Kaiserslautern

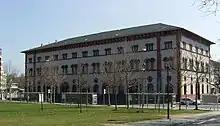
Fruchthalle

Kaiserslautern's large botanical gardens feature a Japanese-style garden. Another unusual feature is the Waschmühle (also known as "Wesch"), an enormous public swimming pool that is the largest in Europe. There are several pedestrian-only shopping zones with numerous and varied restaurants and bars located in the city centre surrounding the old city ("Altstadt"). In the Altstadt you will find the "Kaiserbrunnen", a large ornamental fountain with symbols of the city's history such as a sewing machine, as produced by the Pfaff company in the city, a football representing the city's football club and various animals that children can climb.